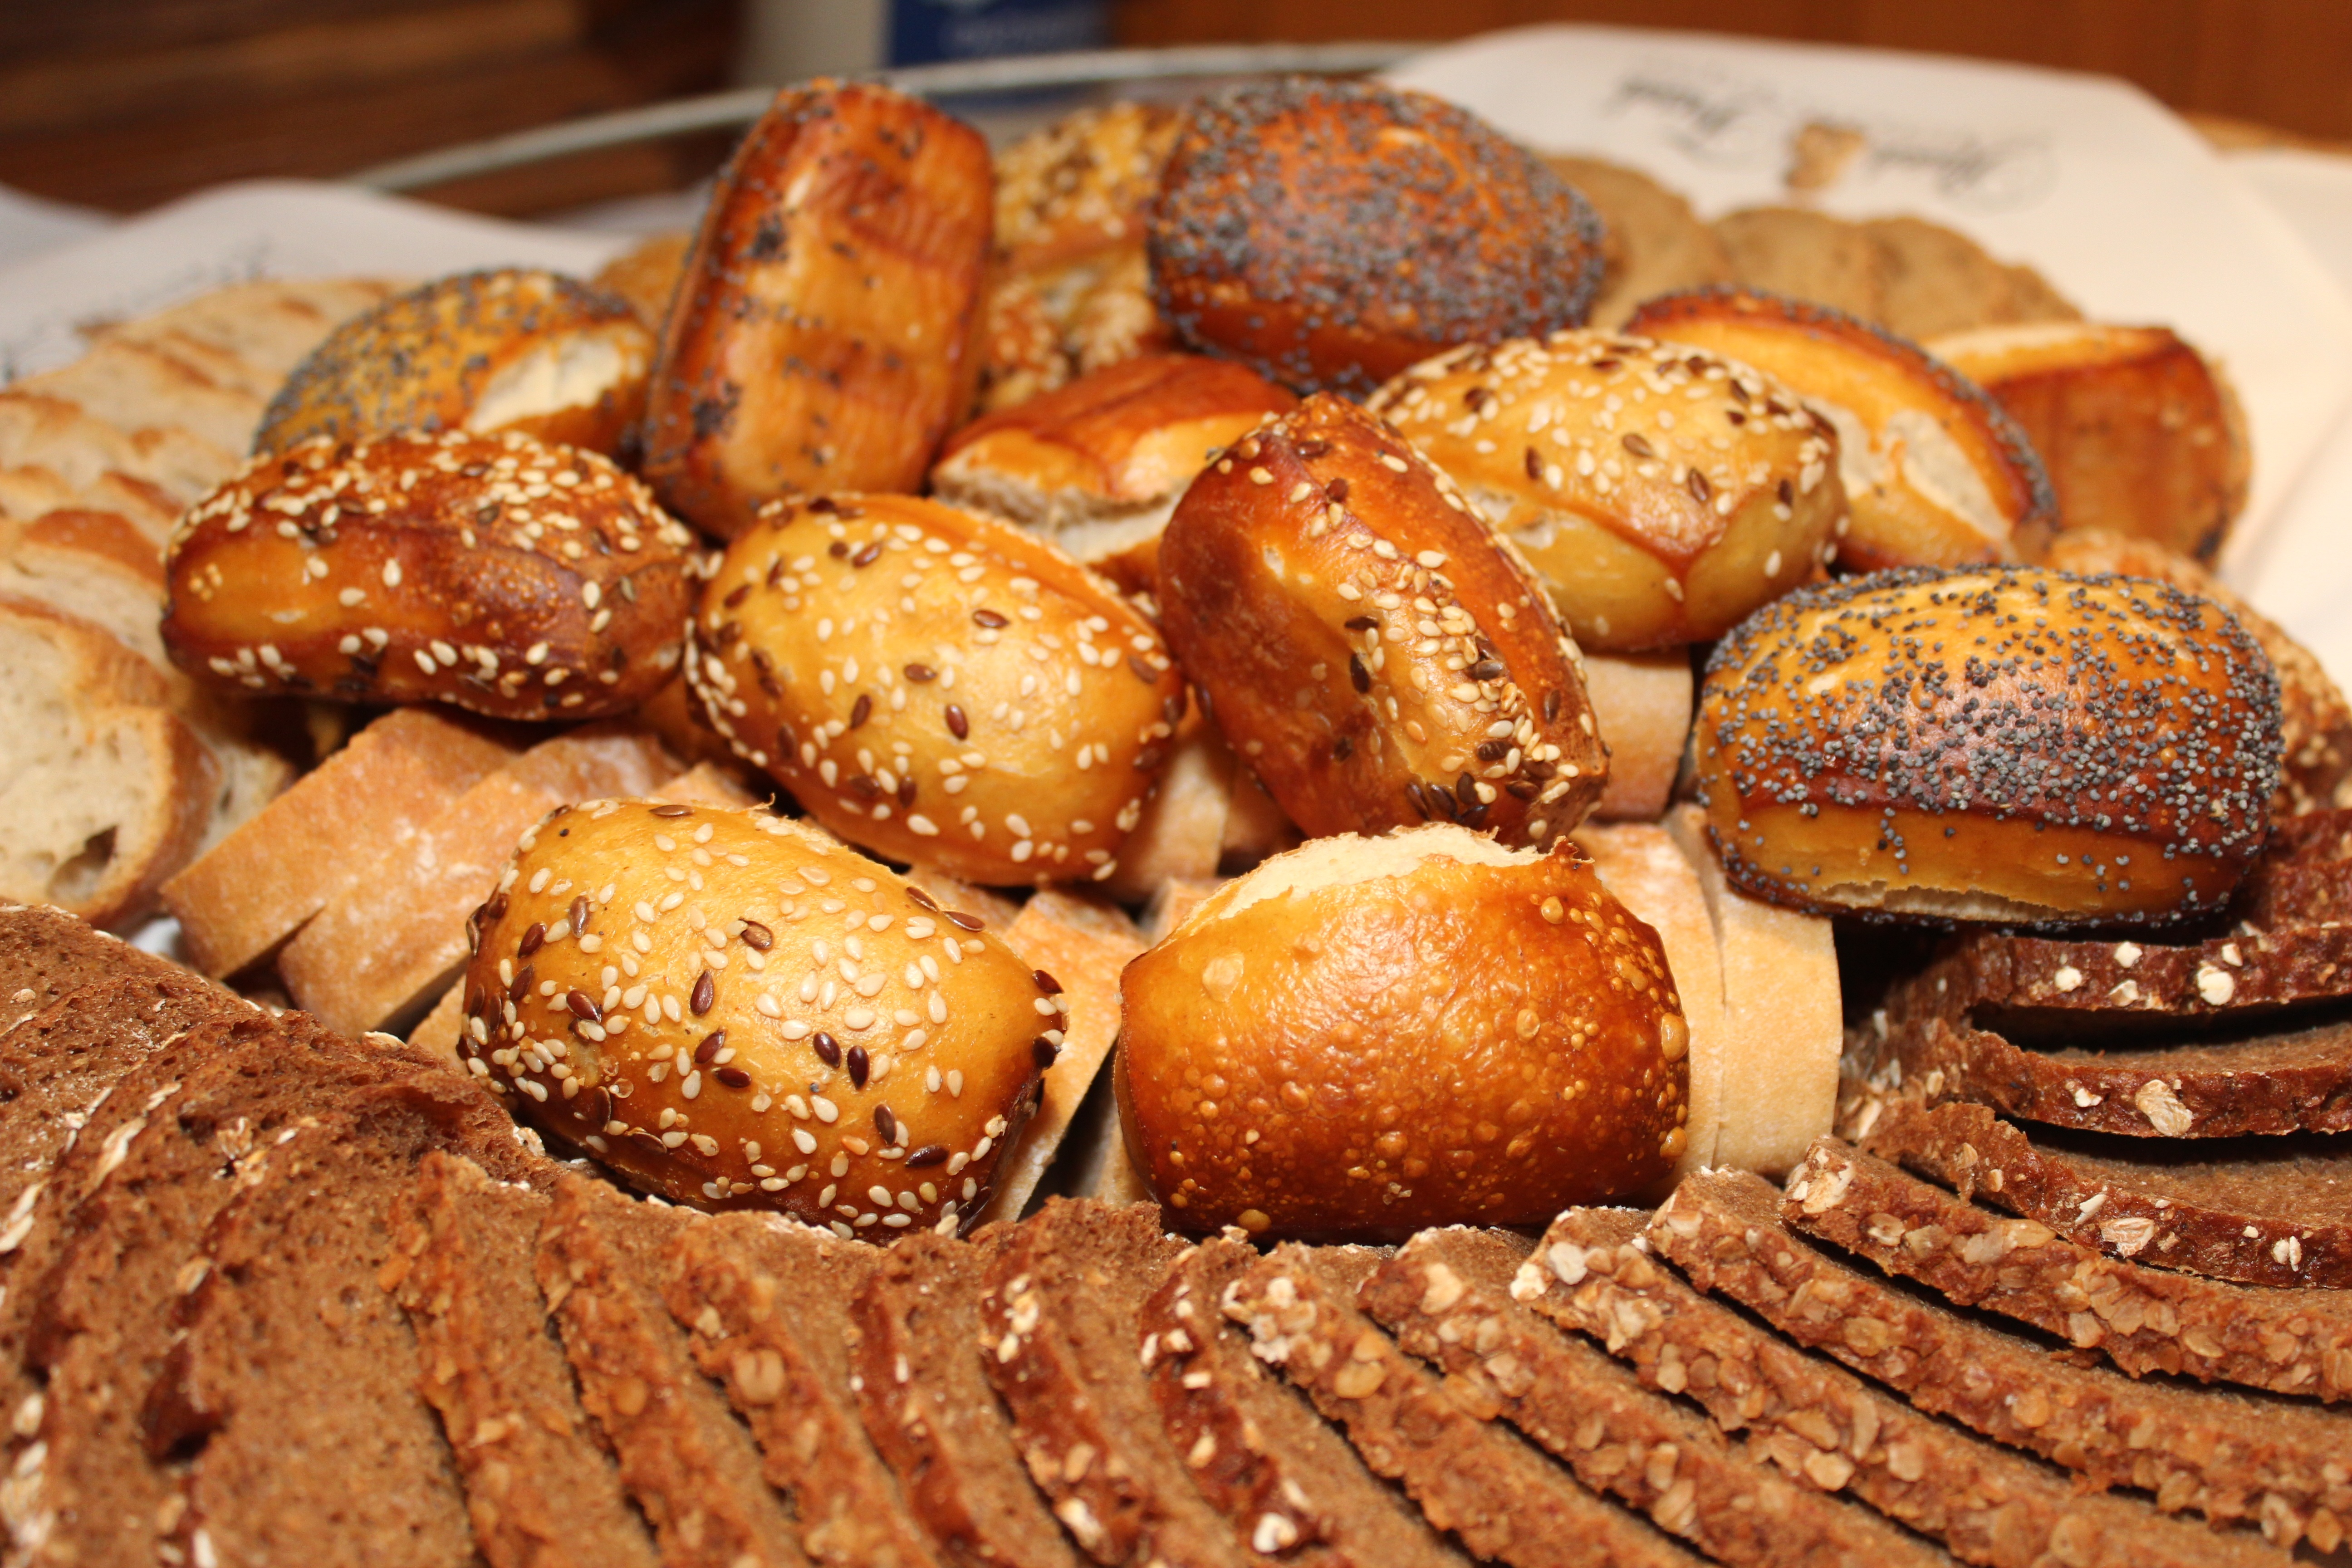
dish, meal, food, produce, breakfast, dessert, cuisine, bread, rye, roll, disc, baked goods, staple food, slice of bread, brown bread, grass family, bread basket